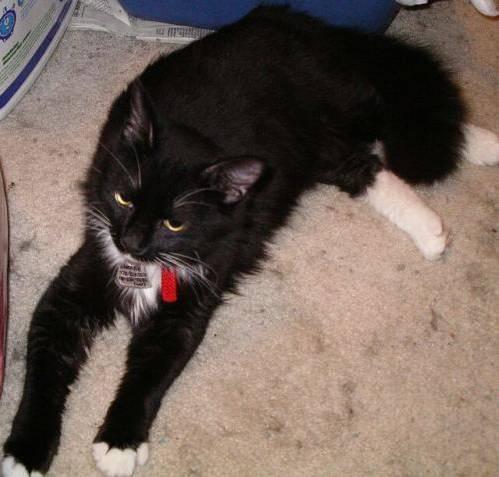
cat